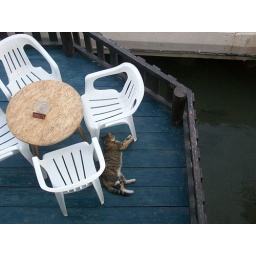
Taken from a fish restaurant, in Ayia Napa, Cyprus. The cat slept blissfully between the plastic chairs.